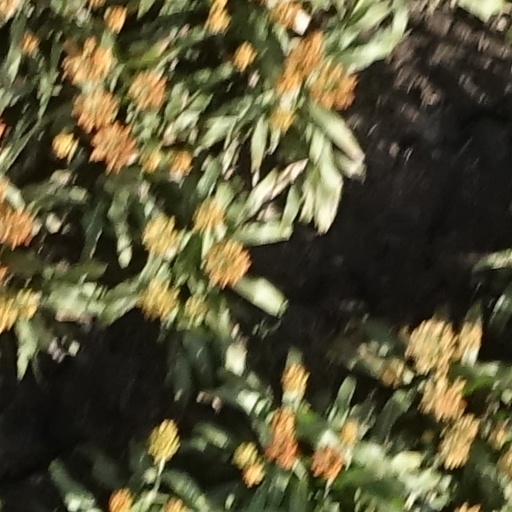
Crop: sorghum